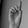
ASL letter: D